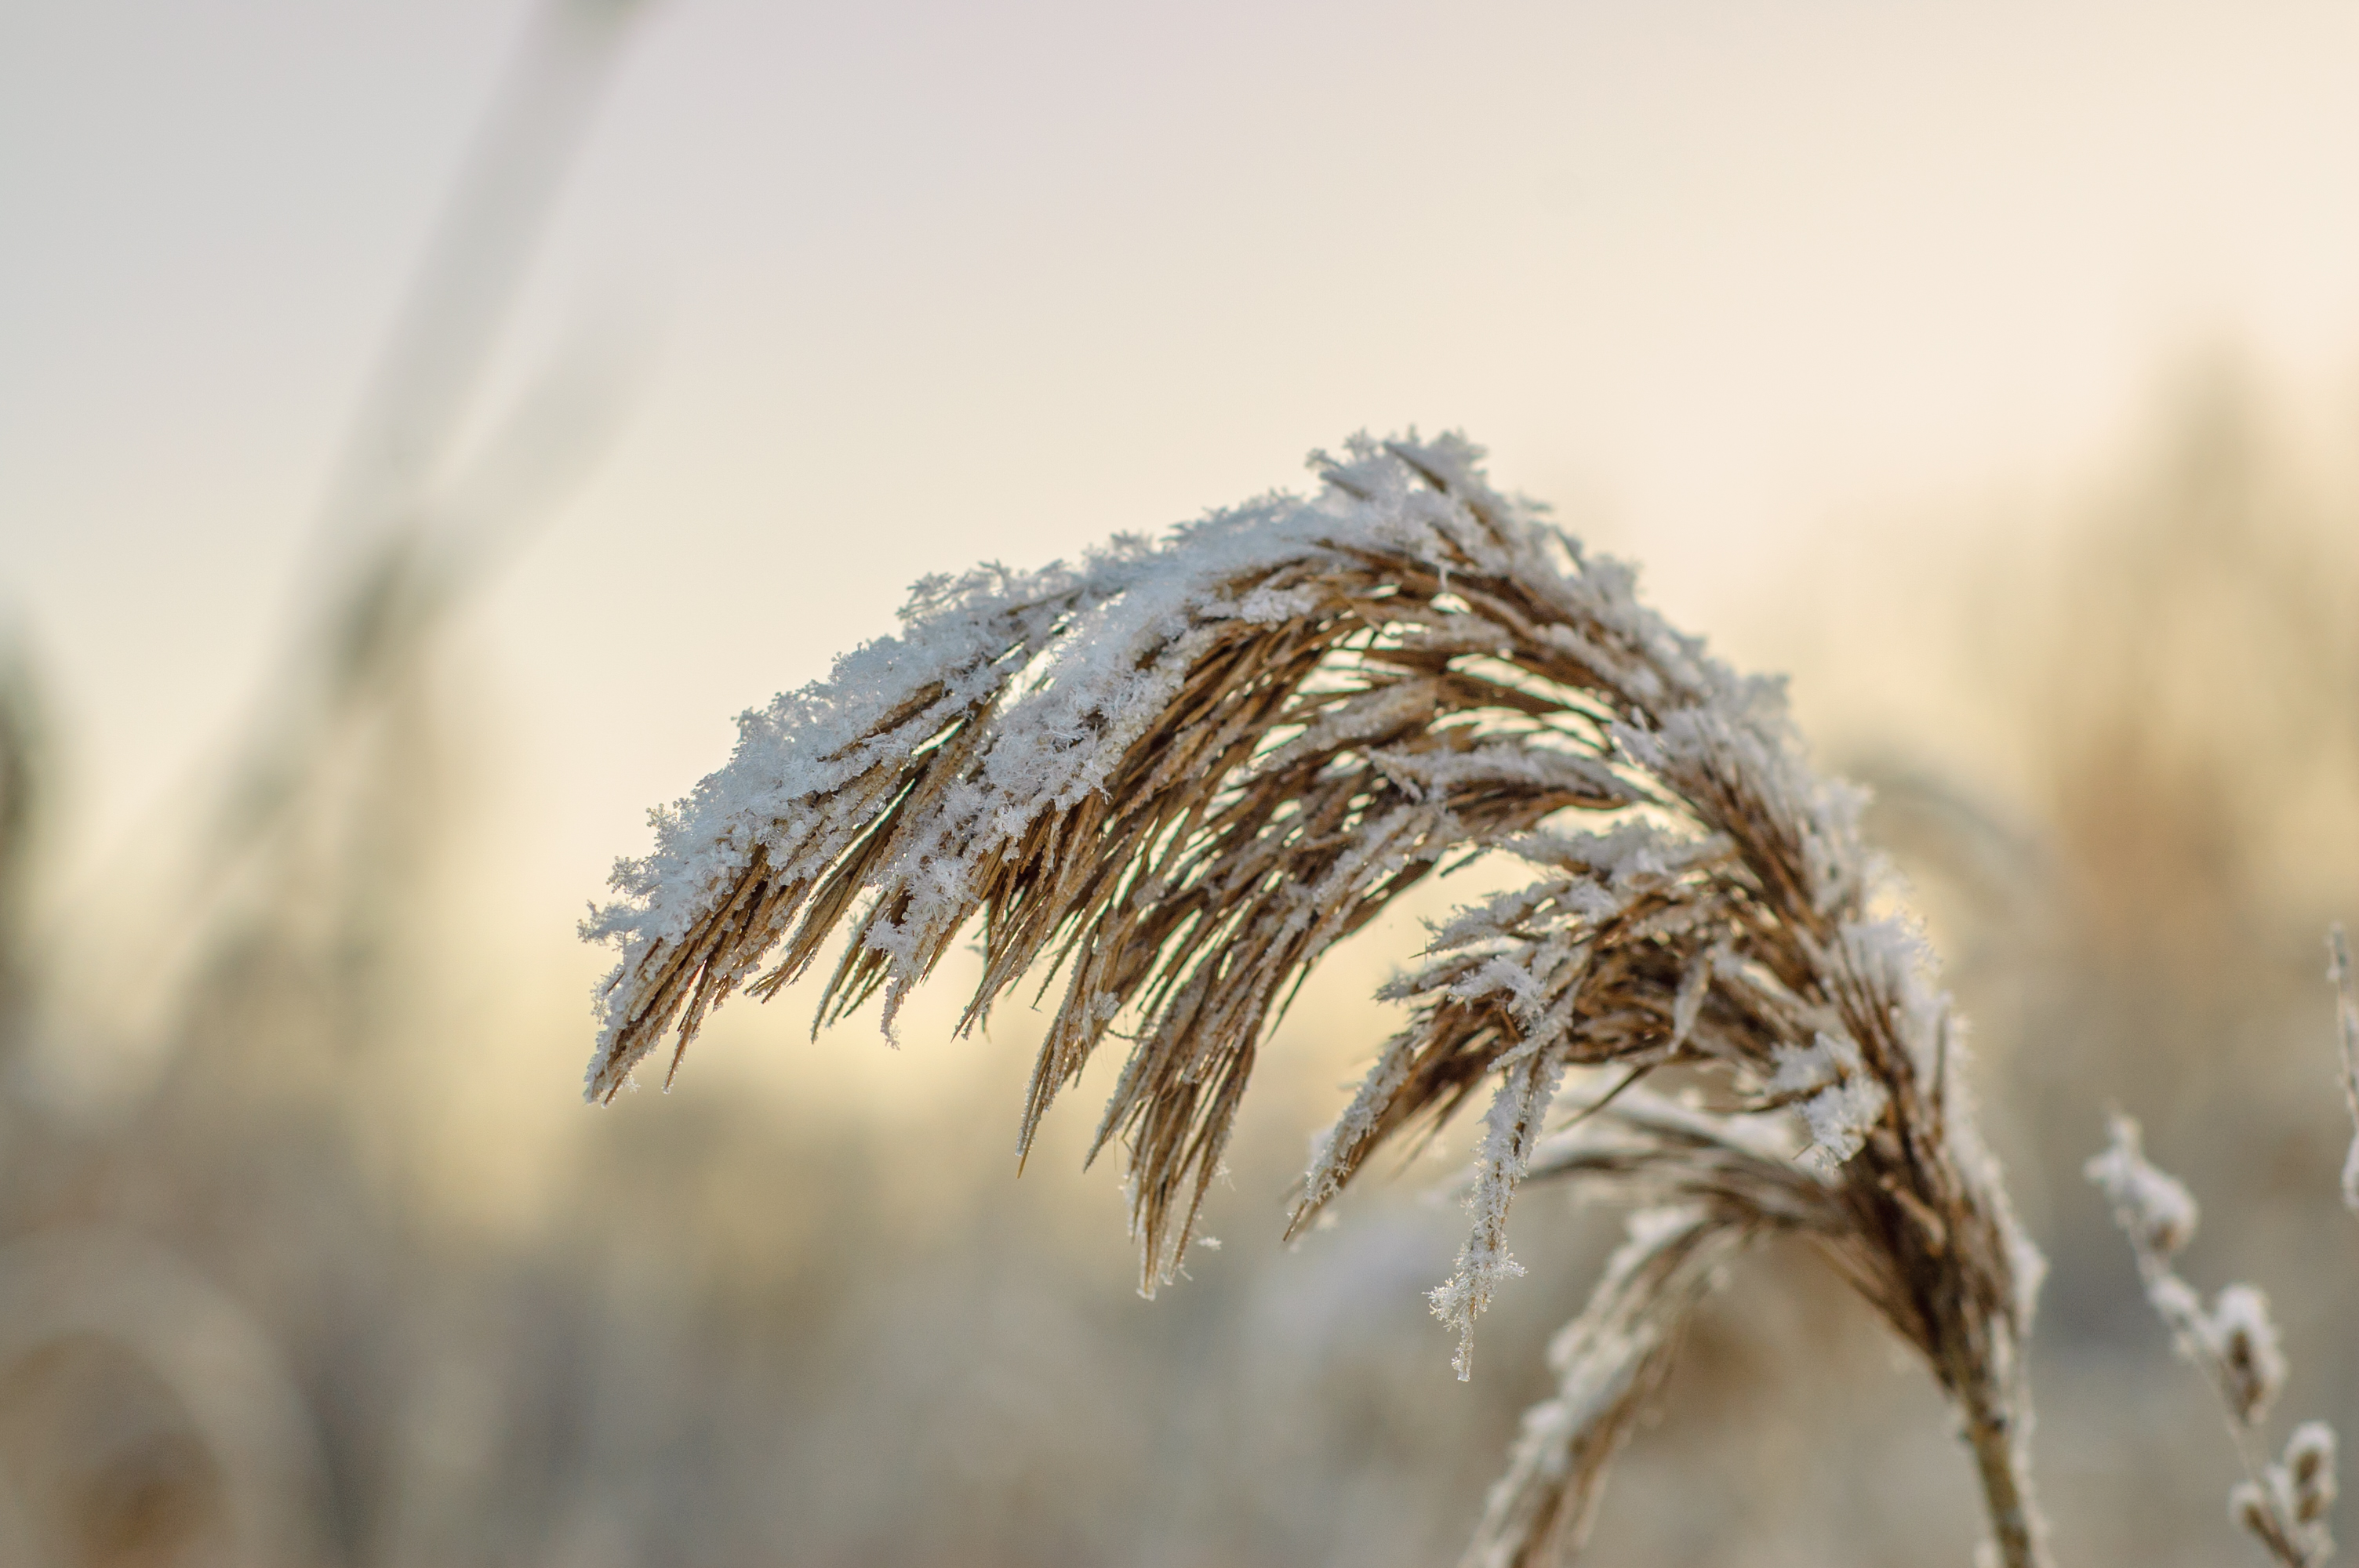
image, daytime, sunlight, twig, grass family, flowering plant, phragmites, morning, close up, macro photography, plant stem, herbaceous plant, freezing, annual plant, poales, wind